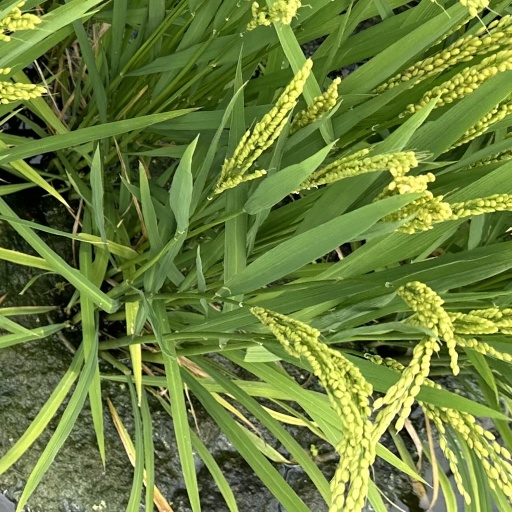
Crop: rice